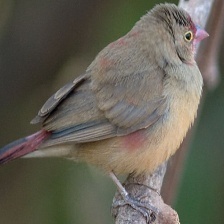
Species: AFRICAN FIREFINCH
Scientific name: LAGONOSTICTA RUBRICATA
ImageNet parent category: house_finch